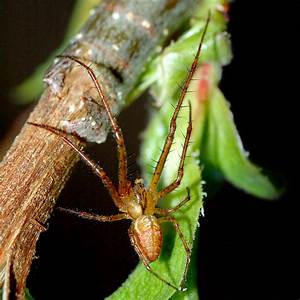
Label: spider